Marokopa

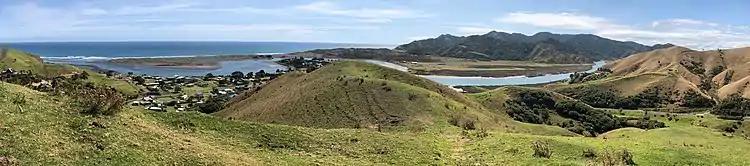
Marokopa from Mangatoa Rd, showing the mouth of the Marokopa River, the marae on the north bank and 418m Te Iringa beyond

Marokopa had a population of 42 in the 2023 New Zealand census, an increase of 18 people (75.0%) since the 2018 census, and an increase of 18 people (75.0%) since the 2013 census. There were 18 males and 21 females in 18 dwellings. The median age was 63.8 years (compared with 38.1 years nationally). There were 3 people (7.1%) aged under 15 years, none aged 15 to 29, 18 (42.9%) aged 30 to 64, and 21 (50.0%) aged 65 or older.